Parallels (band)

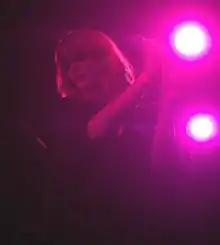
Parallels at the Echoplex, Los Angeles California, 21 November 2009

Parallels is a Canadian synthpop band from Toronto, Canada led by Holly Dodson (vocalist, composer, producer). Dodson's vocals have been compared to Kate Bush and "True Blue"-era Madonna. In "Flare" Magazine's 30th anniversary issue, Dodson was featured as one of the "Hottest names to know in Canadian Music".